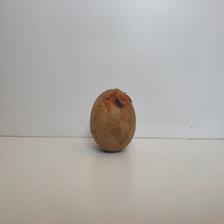
Size: Spoiled